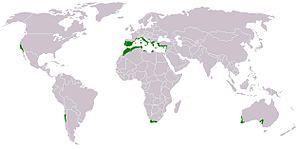
En botanique, le maquis désigne une formation végétale caractéristique des régions au climat méditerranéen.